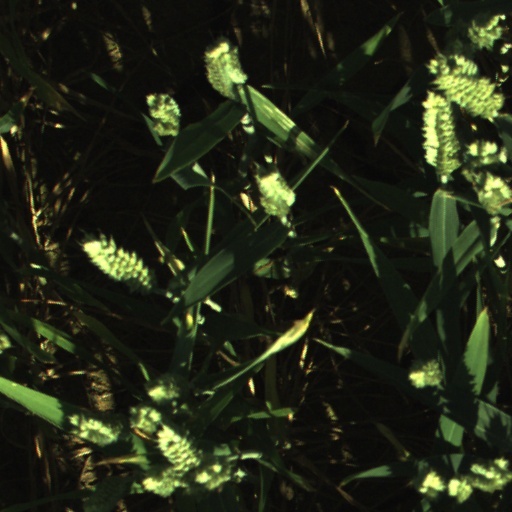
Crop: wheat